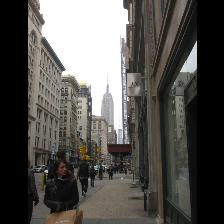
Label: Human